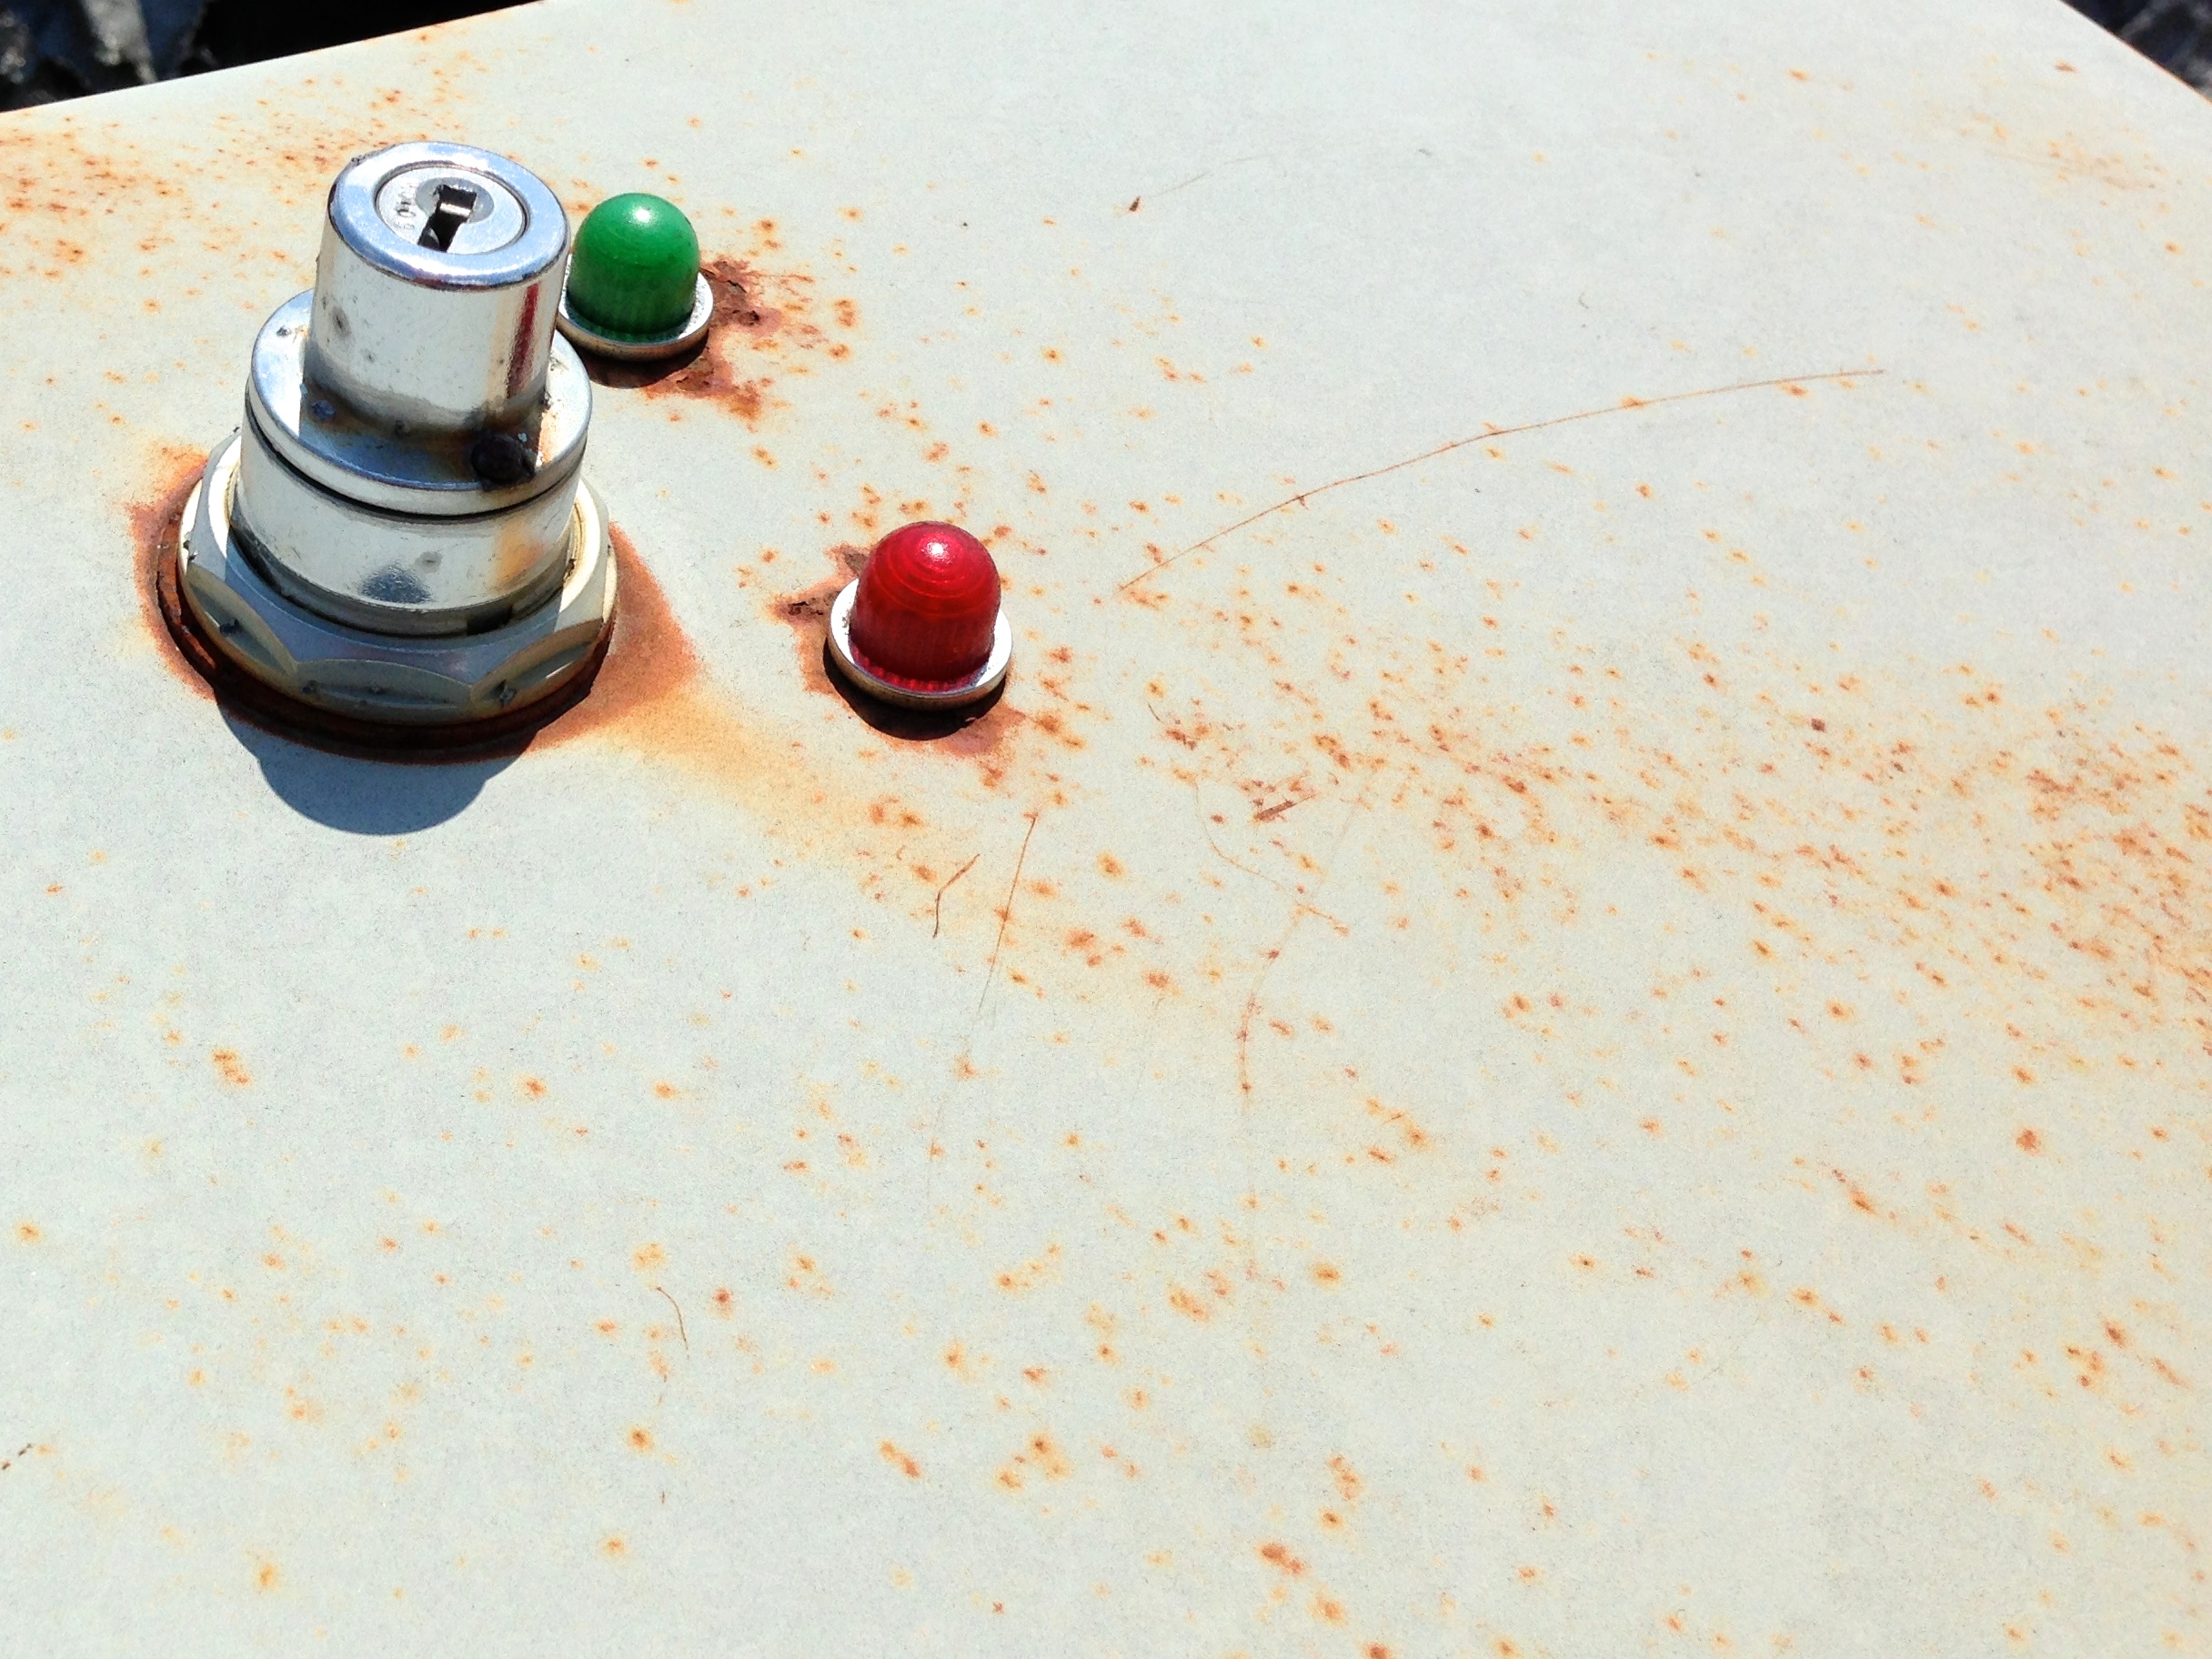
table, wood, floor, material, raildog, flooring